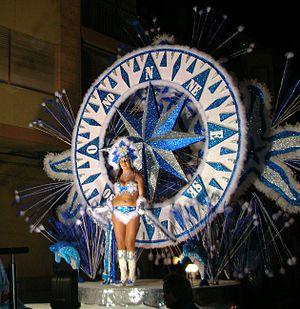
Vinaròs, en valencien et officiellement, est une commune d'Espagne de la province de Castellón dans la Communauté valencienne. Elle est le chef-lieu de la comarque du Baix Maestrat. Elle fait partie de la mancomunidad de la Taula del Sénia. Elle est située dans la zone à prédominance linguistique valencienne.